Alvin Stardust

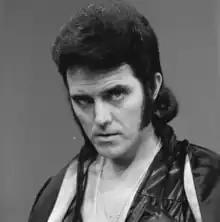
Alvin Stardust in 1974

Bernard William Jewry (27 September 1942 – 23 October 2014), known professionally as Shane Fenton and later as Alvin Stardust, was an English rock singer and stage actor. Performing first as Shane Fenton in the 1960s, Jewry had a moderately successful career in the pre-Beatles era, hitting the UK top 40 with four singles in 1961–62. However, he became better known for singles released in the 1970s and 1980s as Alvin Stardust, a character he began in the glam rock era, with hits including the UK Singles Chart-topper "Jealous Mind", as well as later hits such as "Pretend" and "I Feel Like Buddy Holly".